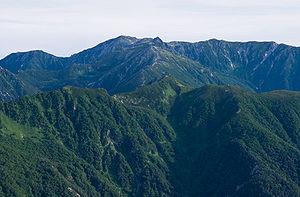
Le mont Kisokoma, l'une des 100 montagnes célèbres du Japon, se trouve sur les territoires des bourgs de Miyada, district de Kamiina, et Kiso et Agematsu, district de Kiso, préfecture de Nagano dans la région du Chūbu au Japon. Culminant à 2 956 m d'altitude, c'est le point culminant des monts Kiso.